Karl Vollmöller (philologist)

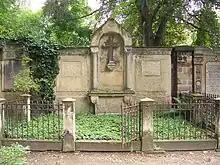
Gravesite of Theodora Elisabeth and Karl Vollmöller at the Trinitatisfriedhof in Dresden

He was editor of "Kritischer Jahresbericht über die Fortschritte der romanischen Philologie", an annual compilation (Critical annual report on the progress of Romance philology; 1890 et seq.) In 1902 he founded the "Die Gesellschaft für romanische Literatur". He published: